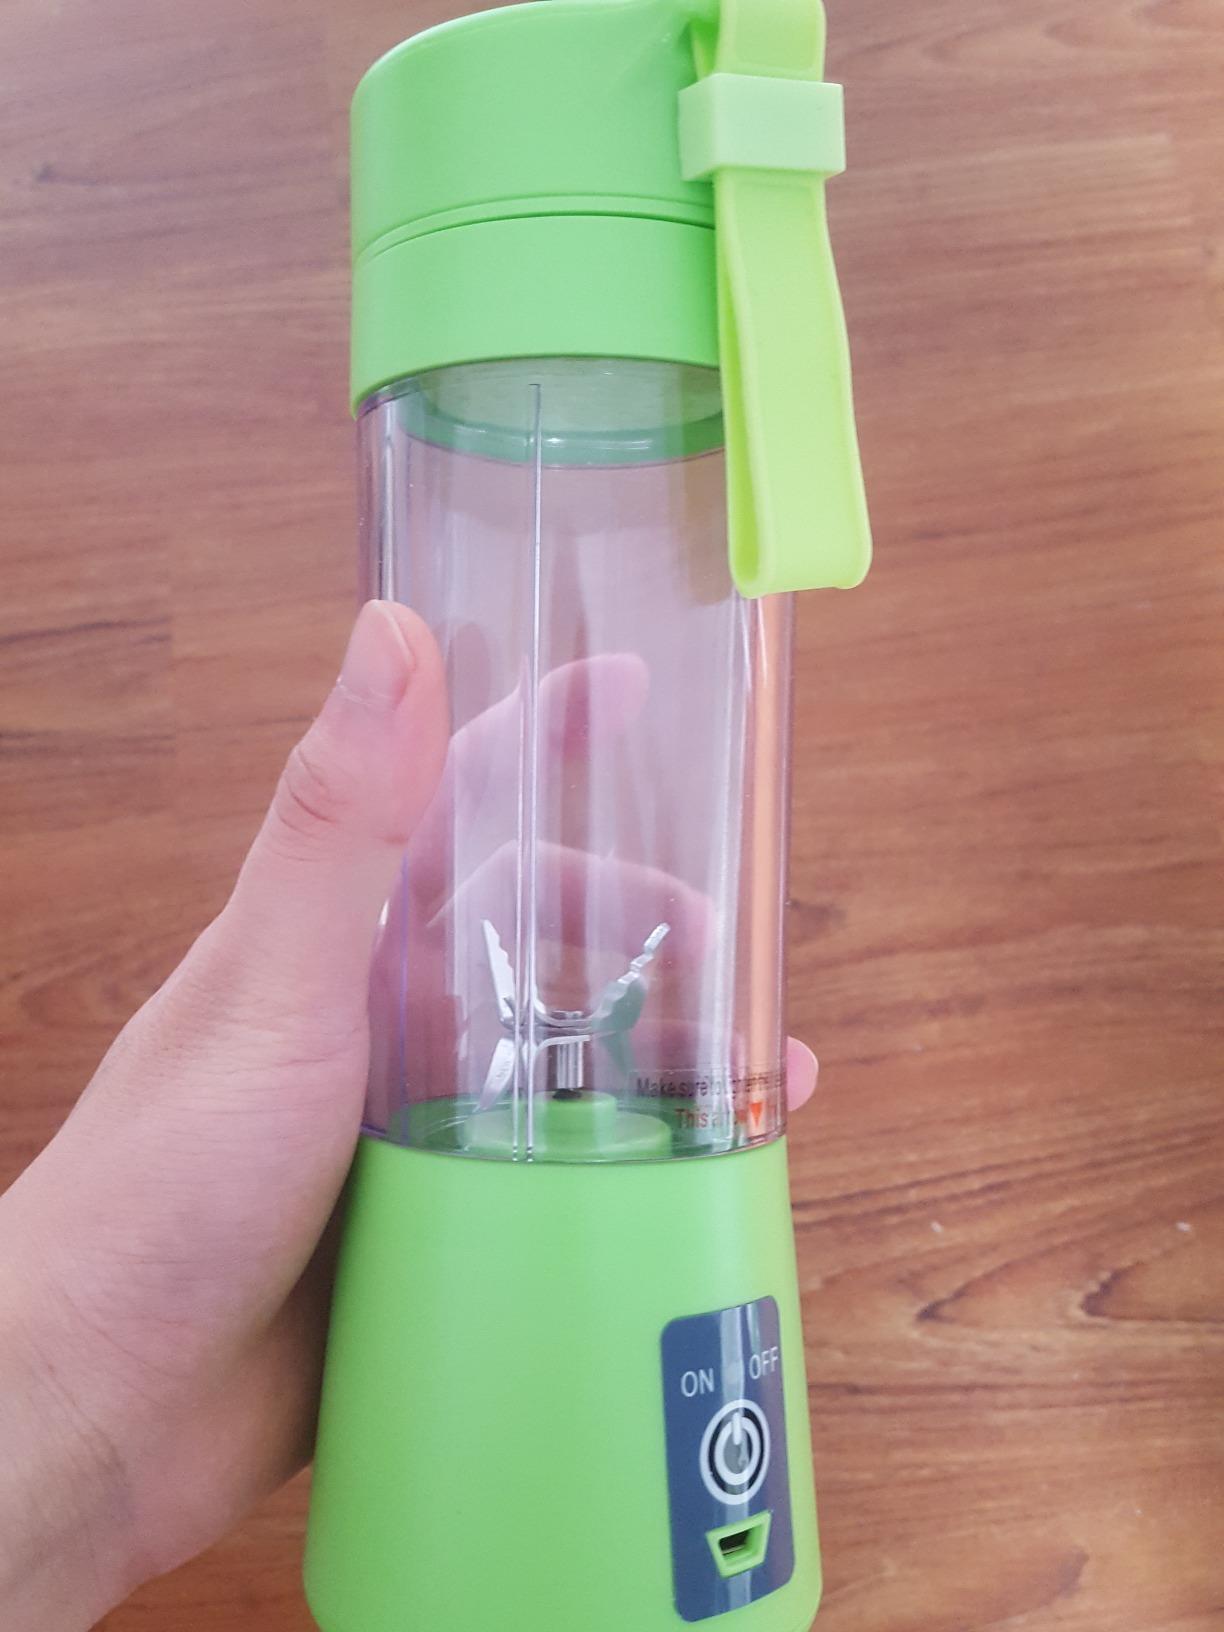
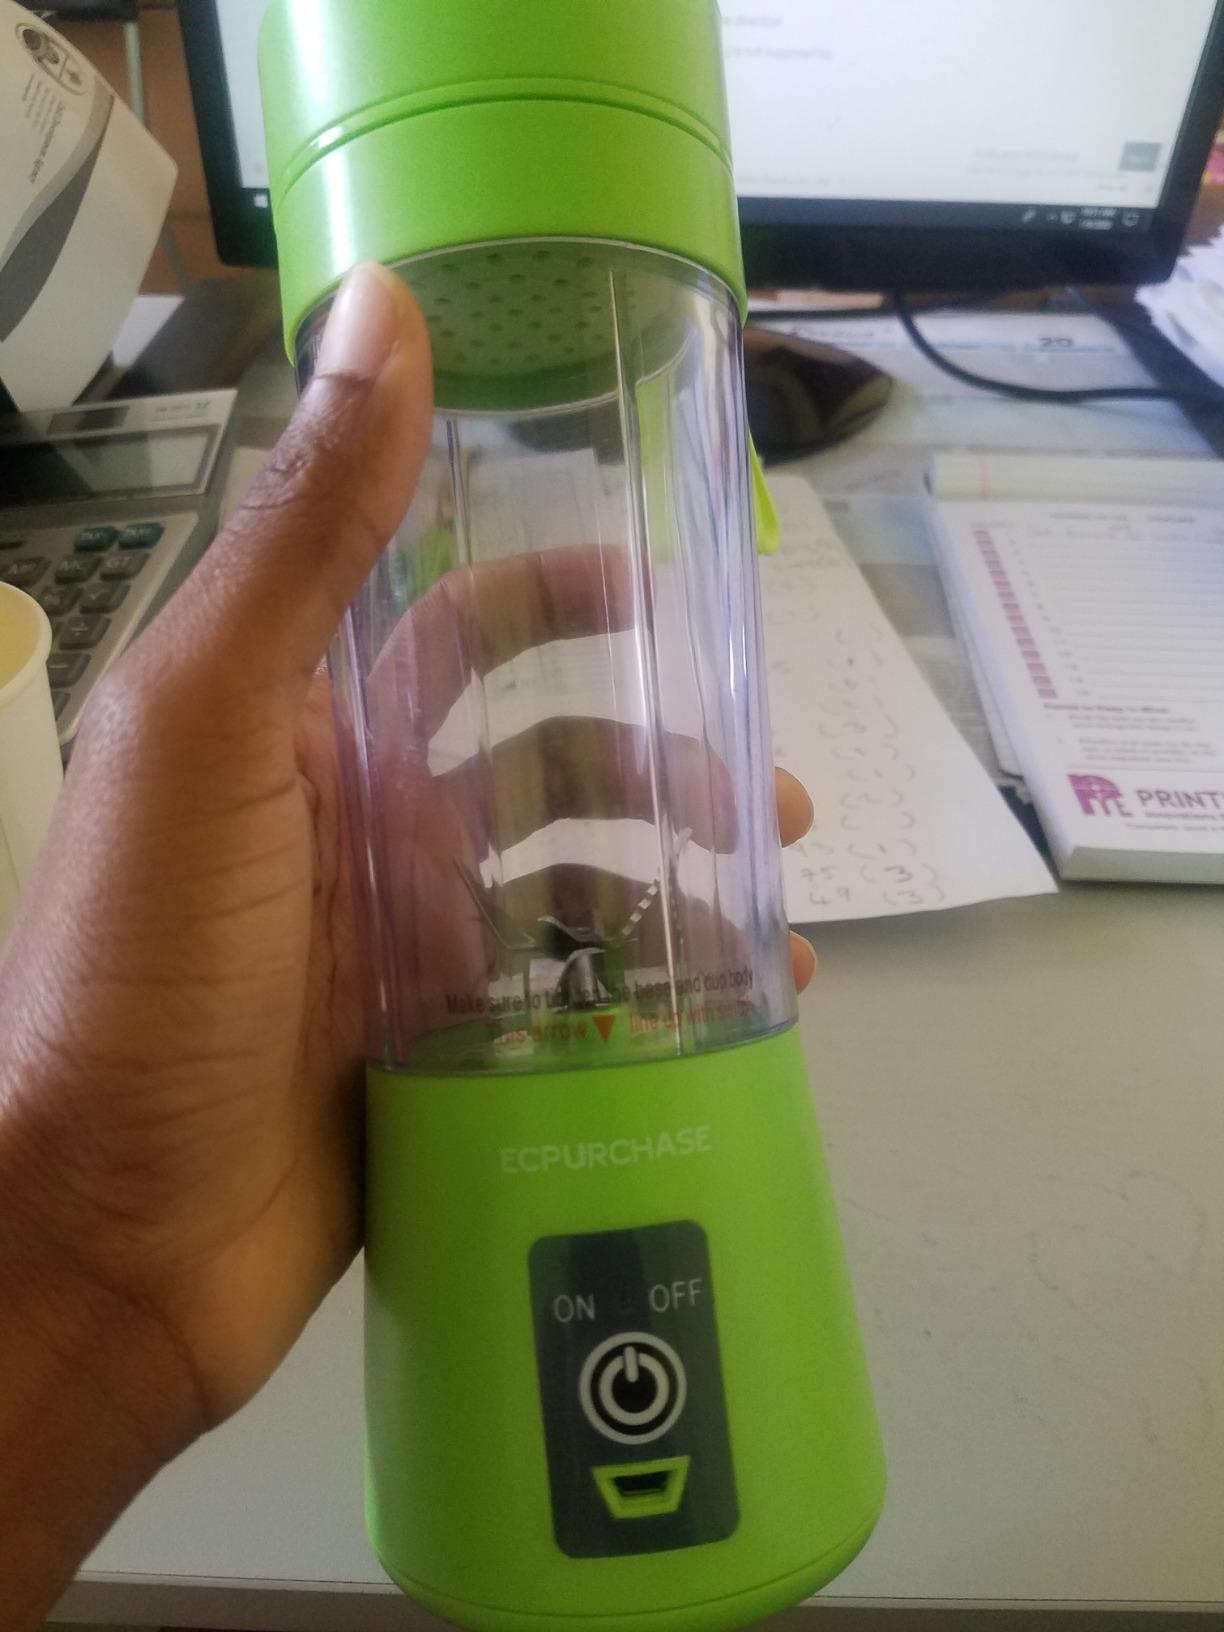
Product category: items_blender
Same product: yes